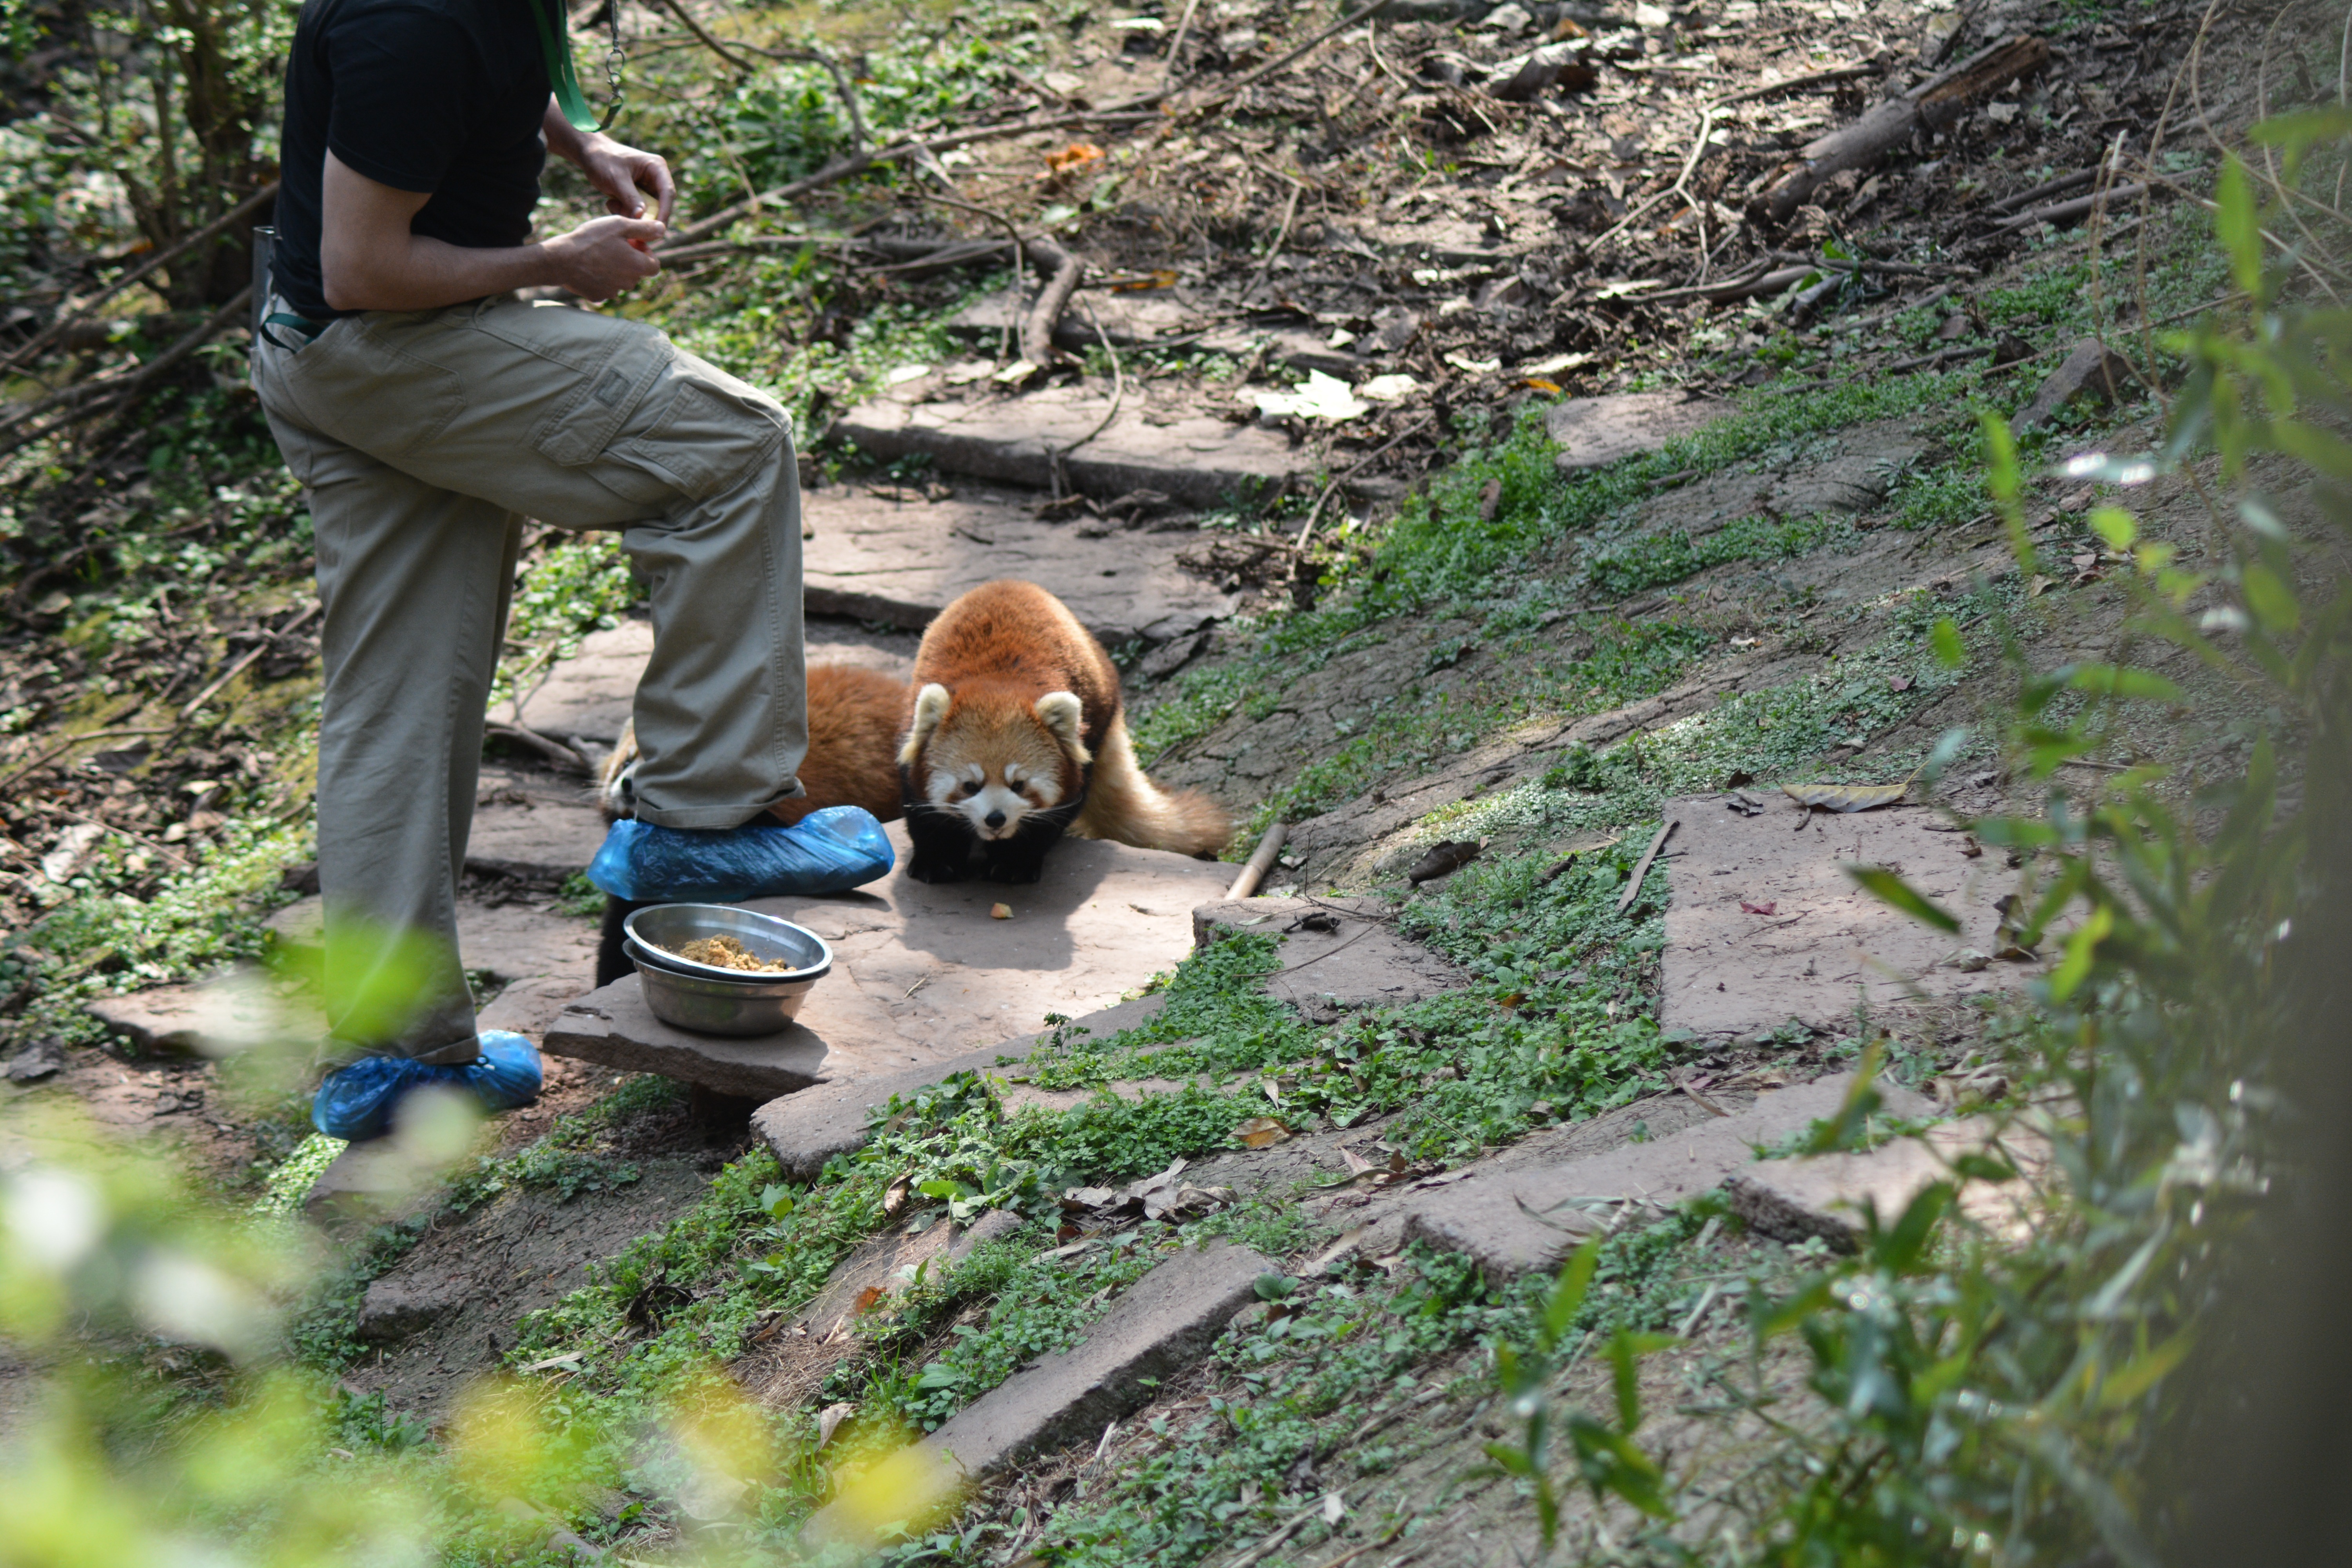
wilderness, wildlife, jungle, fauna